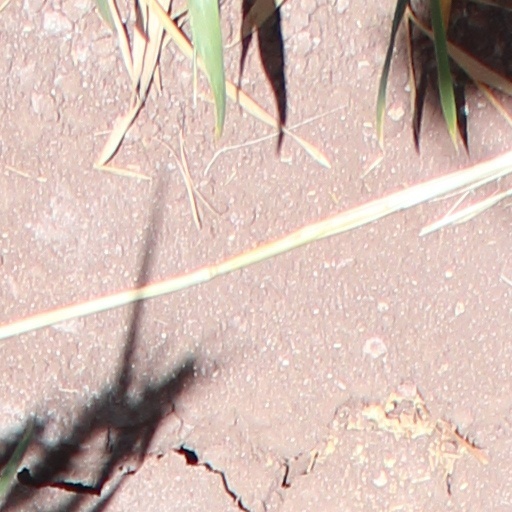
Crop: wheat